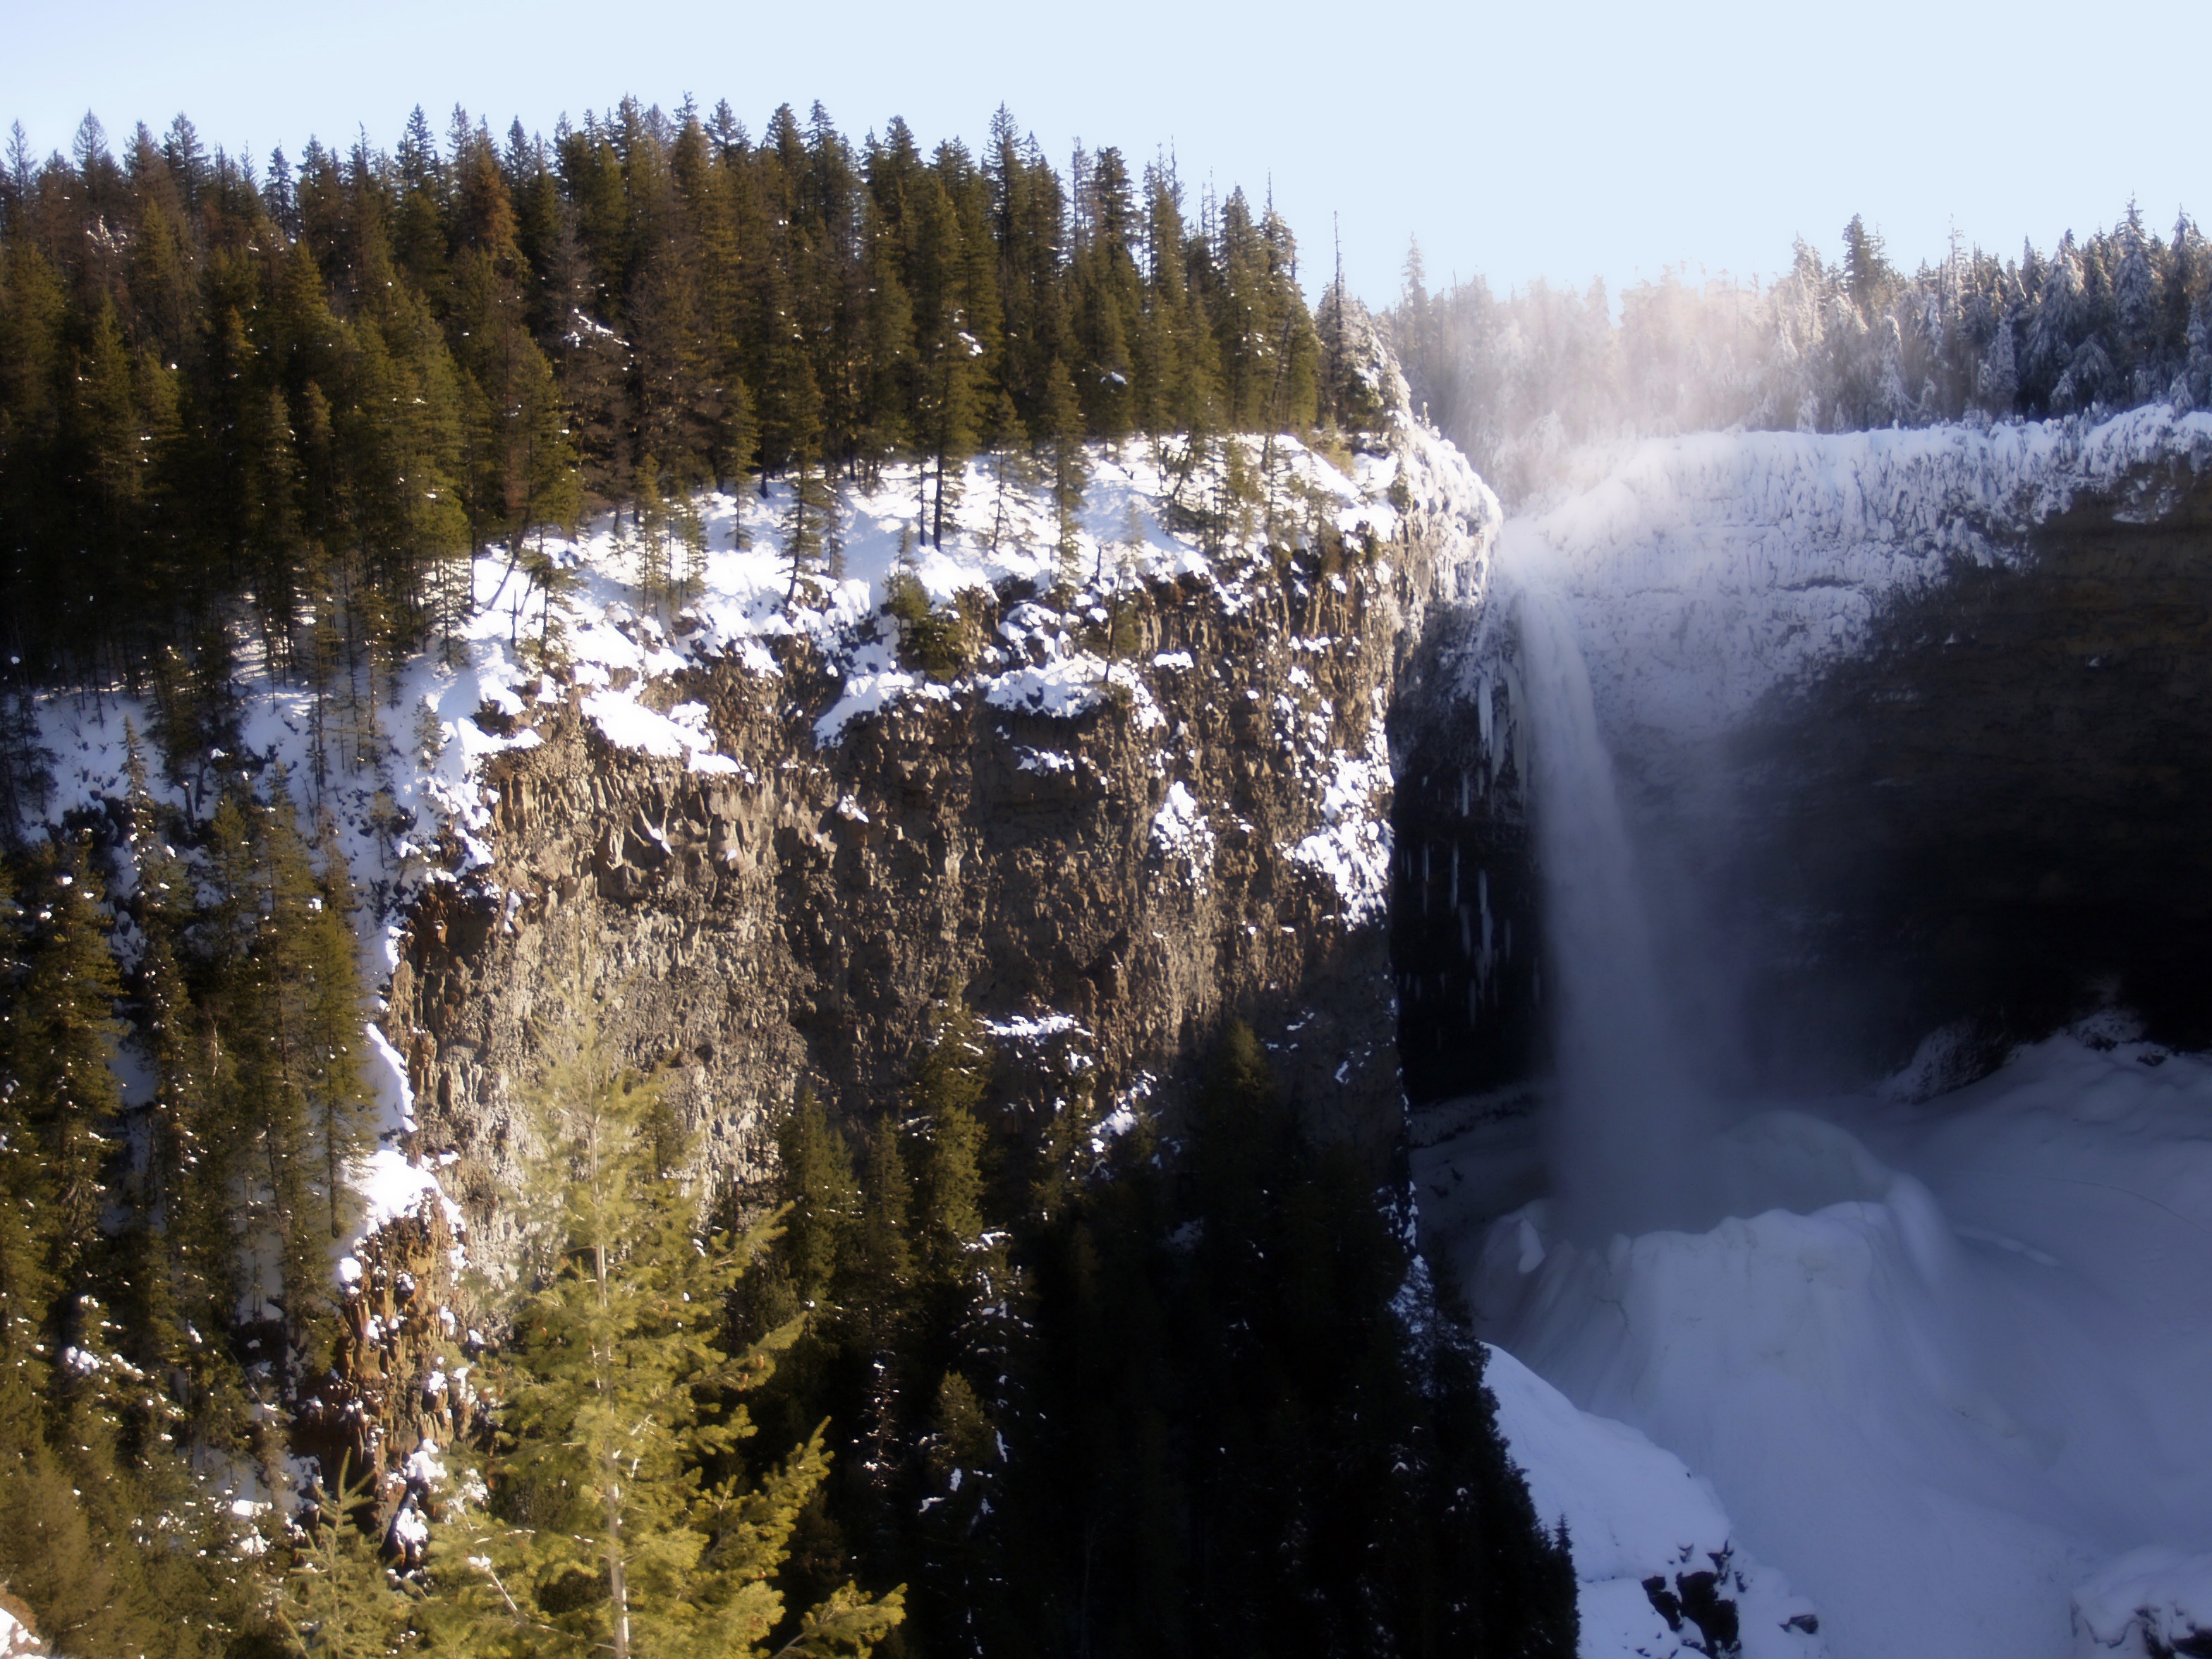
landscape, tree, water, nature, forest, waterfall, wilderness, mountain, snow, cold, winter, mist, lake, adventure, river, stream, ice, reflection, autumn, weather, season, body of water, canada, falls, water feature, volcanic, snow landscape, british columbia, snow dome, atmospheric phenomenon, wells gray, provincial park, helmcken